Hot Pepper (1933 film)

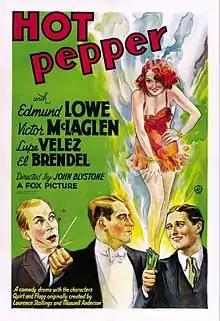
1933 theatrical poster

Hot Pepper (1933) is an American pre-Code comedy film starring Lupe Vélez, Edmund Lowe, and Victor McLaglen, directed by John G. Blystone and released by Fox Film Corporation. The film appeared before the enforcement of the Production Code.